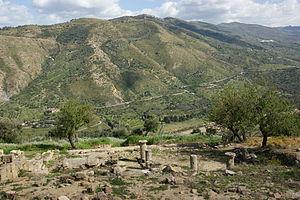
Halaesa Archonidea ou Halaisa archonidienne est un site archéologique de Sicile, situé à Tusa. C'est une ancienne cité grecque, sise entre Cephaloedium et Kalé Acté.